Old Custom House (Monterey, California)

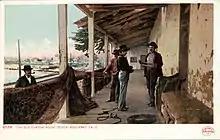
Fishermen at the Old Custom House, circa 1900.

In 1821 New Spain—Mexico won independence from Spain, in the Mexican War of Independence, and for nearly 25 years Monterey was in the Mexican Territory of Alta California. Under Mexican rule the trade restrictions were lifted and coastal ports were opened to foreign trade. This drew in trade from British, American, and South American traders.